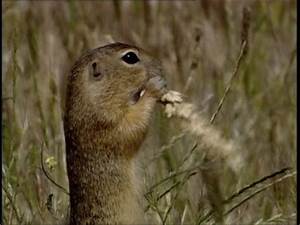
Label: scoiattolo